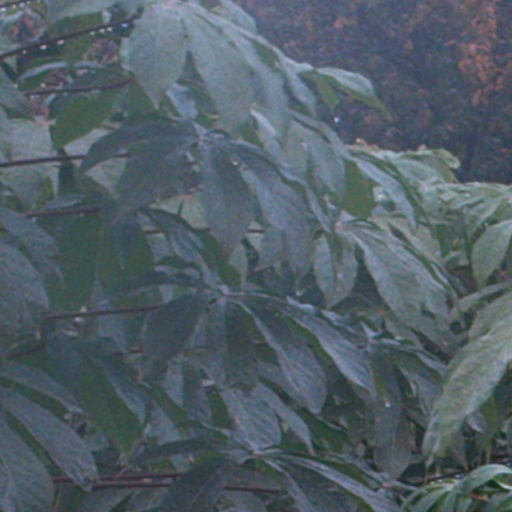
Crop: cassava